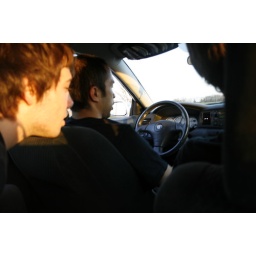
boys in a car